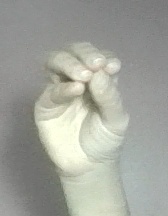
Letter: ha